Doric Greek

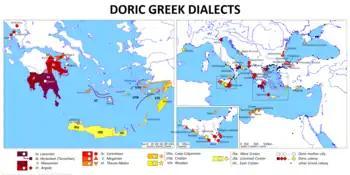
Doric Greek dialects

Where the Doric dialect group fits in the overall classification of ancient Greek dialects depends to some extent on the classification. Several views are stated under Greek dialects. The prevalent theme of most views listed there is that Doric is a subgroup of West Greek. Some use the terms Northern Greek or Northwest Greek instead. The geographic distinction is only verbal and ostensibly is misnamed: all of Doric was spoken south of "Southern Greek" or "Southeastern Greek."